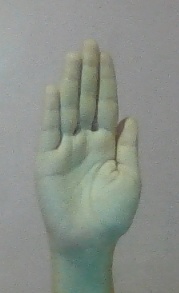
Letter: seen